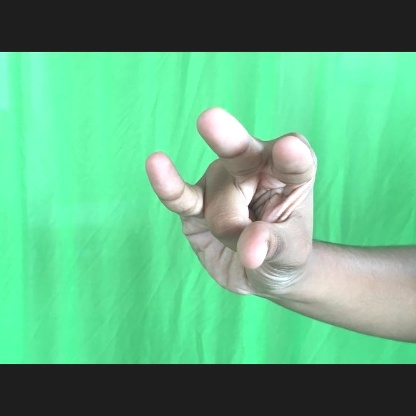
Mudra: Kangulam